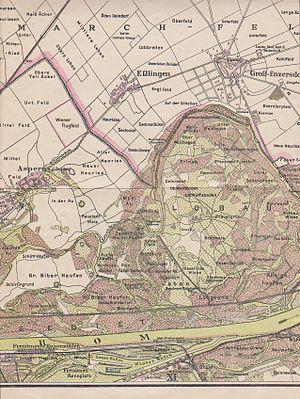
Essling était jusqu'en 1938 une commune de Basse-Autriche, devenue quartier de la ville de Vienne dans le 22ᵉ arrondissement de Vienne Donaustadt ainsi qu'une des 89 communautés cadastrales de Vienne.